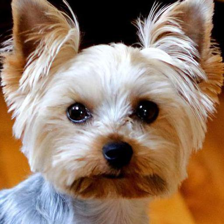
Label: animals